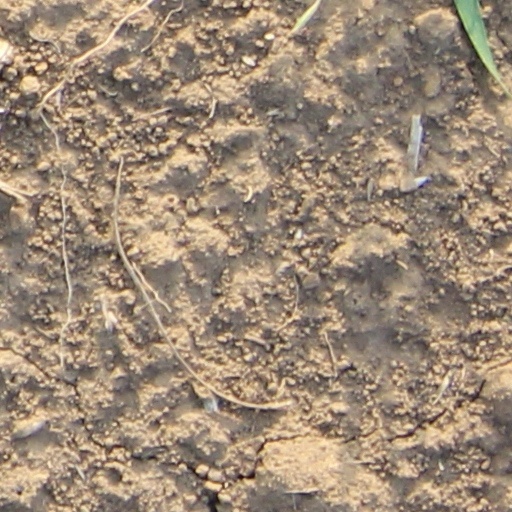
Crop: wheat